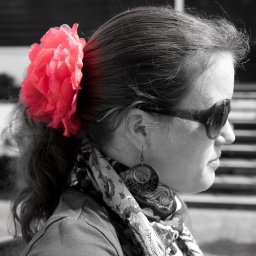
My wife wearing a colorful pink flower in her hair